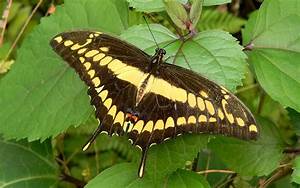
Label: farfalla